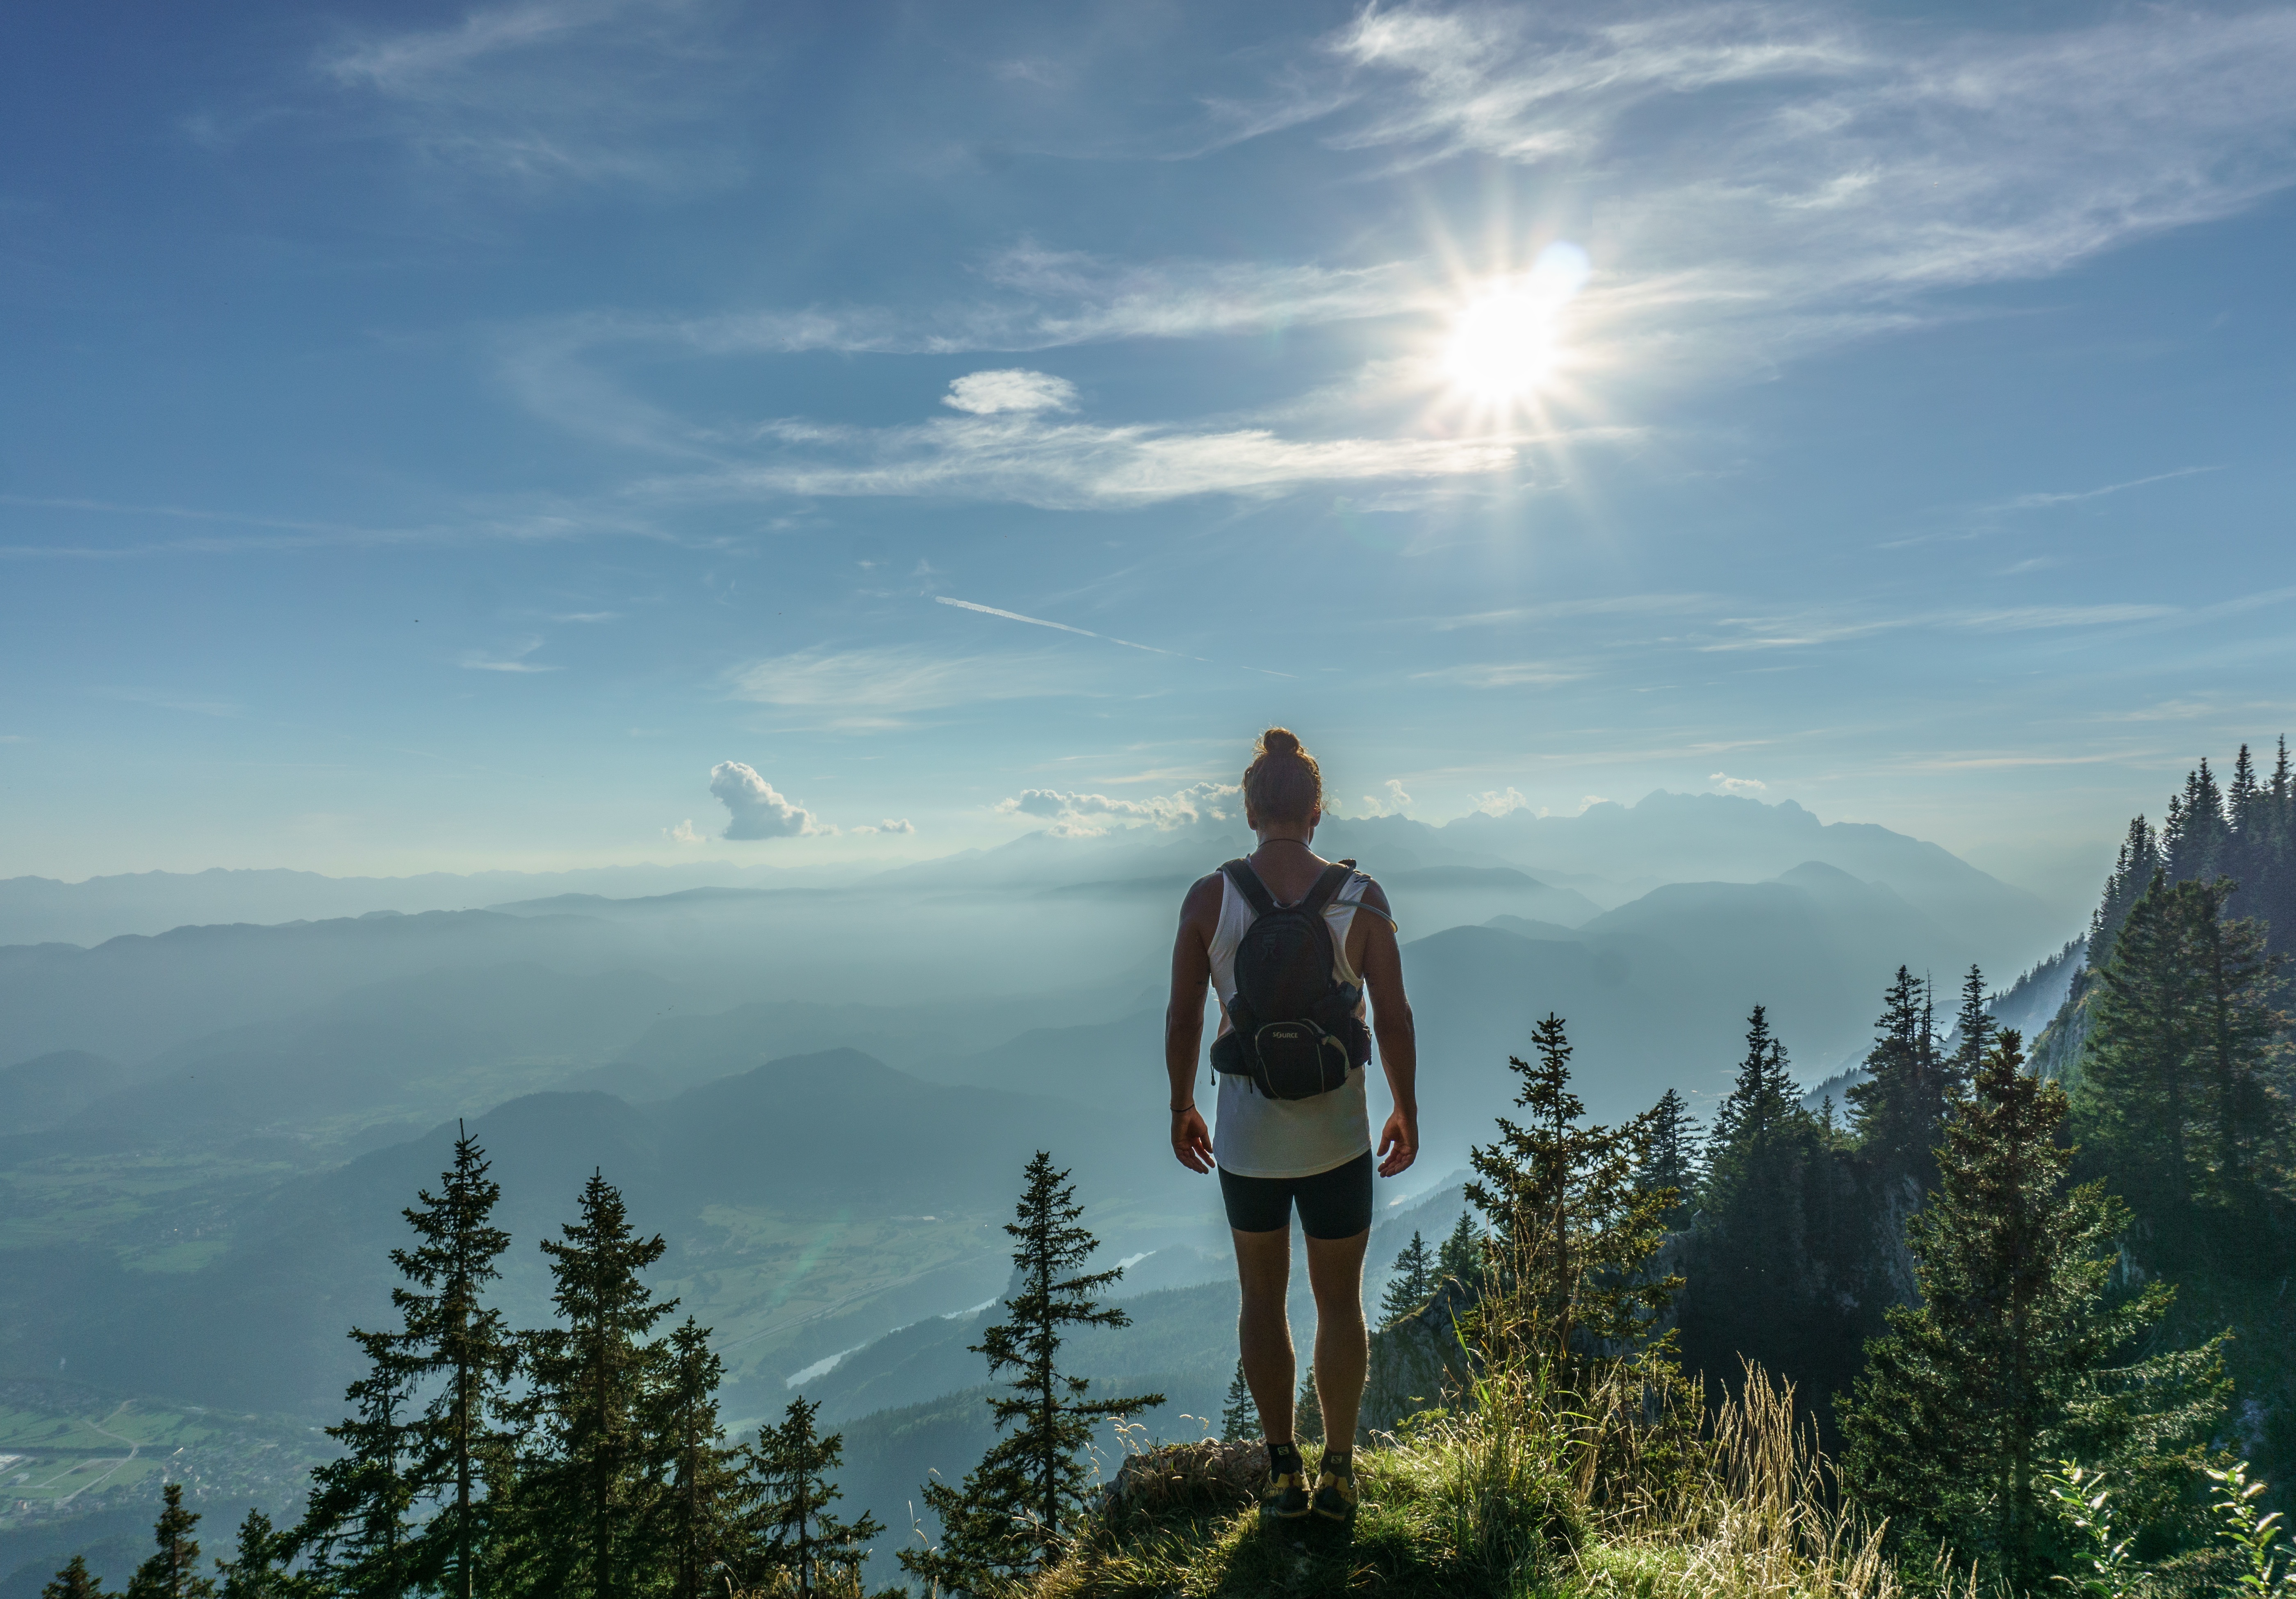
landscape, nature, outdoor, horizon, wilderness, walking, mountain, cloud, sky, woman, hiking, meadow, sunlight, hill, adventure, backpack, peak, mountain range, vacation, tourist, hiker, cliff, female, standing, trek, backpacker, journey, traveler, mountain top, ridge, summit, activity, mountaineering, sports, trekking, alps, endurance, top, satisfaction, success, atmospheric phenomenon, mountainous landforms